Eclogue 8

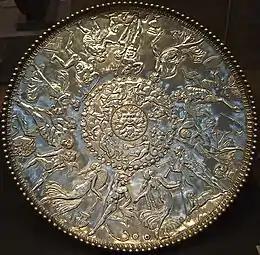
The so-called Neptune Plate, part of the Mildenhall Treasure, 4th century AD. According to E. V. Rieu, "[T]he artist might almost have had the Eighth Eclogue in mind."

From early times these indications have been taken as describing Virgil's patron Gaius Asinius Pollio. He is mentioned by name in Eclogue 3 for his liking for bucolic poetry, and again, as consul in 40 BC, in Eclogue 4. Pollio is also known to have written tragedies.